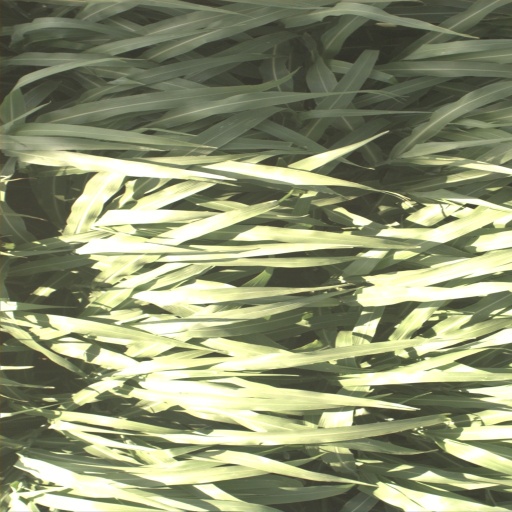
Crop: sorghum